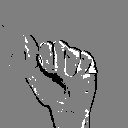
ASL letter: a